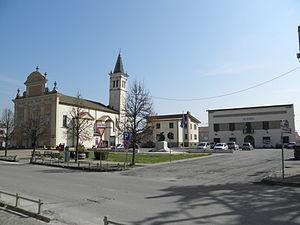
Canaro est une commune italienne de la province de Rovigo dans la région Vénétie en Italie.